Bivalvia

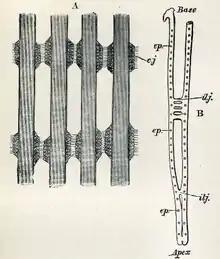
Four filaments of the gills of the blue mussel ("Mytilus edulis") a) part of four filaments showing ciliated interfilamentar junctions (cj) b) diagram of a single filament showing the two lamellae connected at intervals by interlamellar junctions (ilj) and the position of the ciliated interfilamentar junctions (cp)

Bivalves have an open circulatory system that bathes the organs in blood (hemolymph). The heart has three chambers: two auricles receiving blood from the gills, and a single ventricle. The ventricle is muscular and pumps hemolymph into the aorta, and then to the rest of the body. Some bivalves have a single aorta, but most also have a second, usually smaller, aorta serving the hind parts of the animal. The hemolymph usually lacks any respiratory pigment. In the carnivorous genus "Poromya", the hemolymph has red amoebocytes containing a haemoglobin pigment.